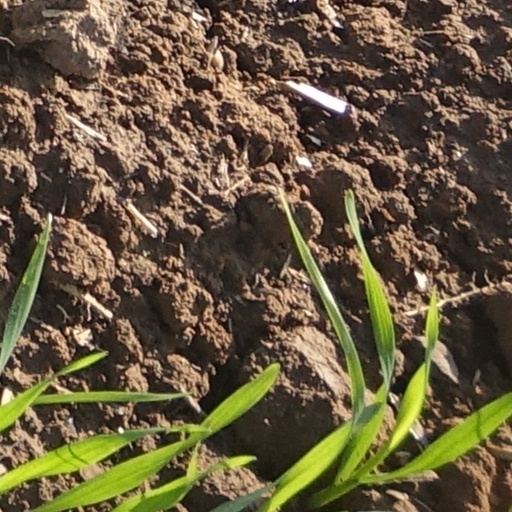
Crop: wheat